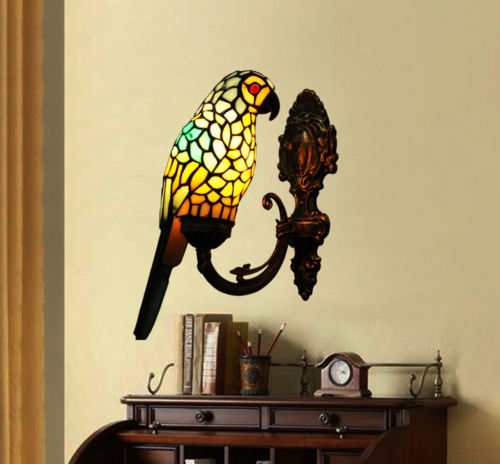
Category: lamp